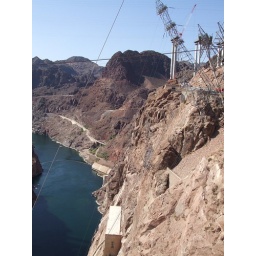
They are building a new bridge that cars will travel beside the dam